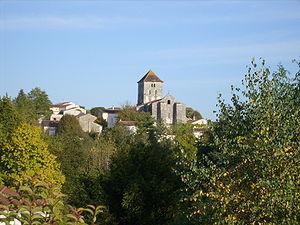
Saint-Sauvant